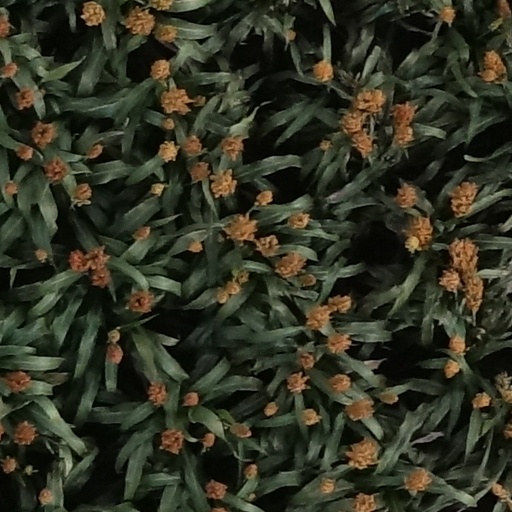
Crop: sorghum